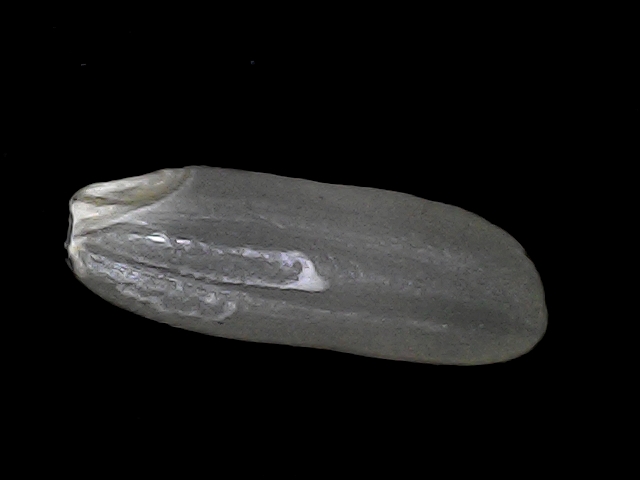
Rice variety: BD49